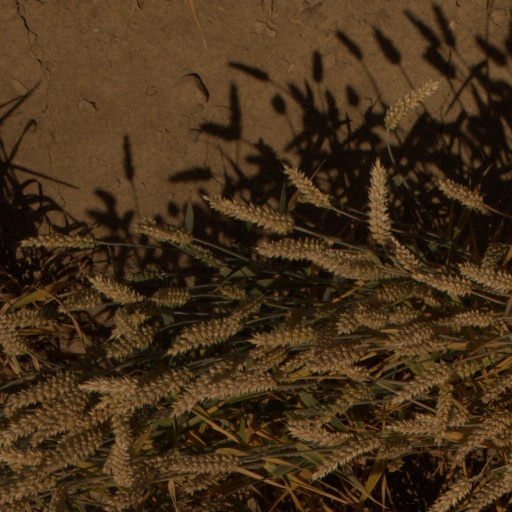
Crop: wheat